Roberto Cabral del Hoyo

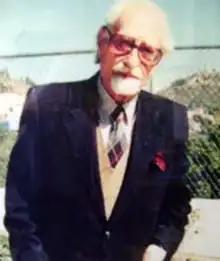
Roberto Cabral del Hoyo

His father was Don Fernando Cabral Velasco, who worked in Hermosillo, Sonora, as manager of the Banco Nacional de Mexico. His mother, Amalia Rouset Pit, belonged to a family of former miners and ranchers. Cabral del Hoyo was born in the city of Zacatecas.